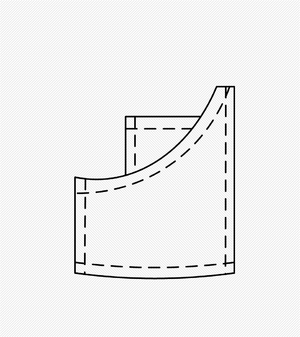
Une poche est un ou de sac auquel on peut avoir accès par une ouverture. Elle est généralement constituée de pièces de tissus assemblées et cousues. La poche permet de transporter des objets de taille réduite auprès de soi.